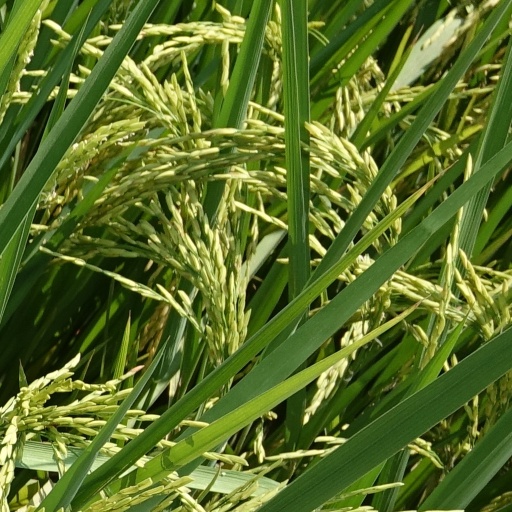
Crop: rice